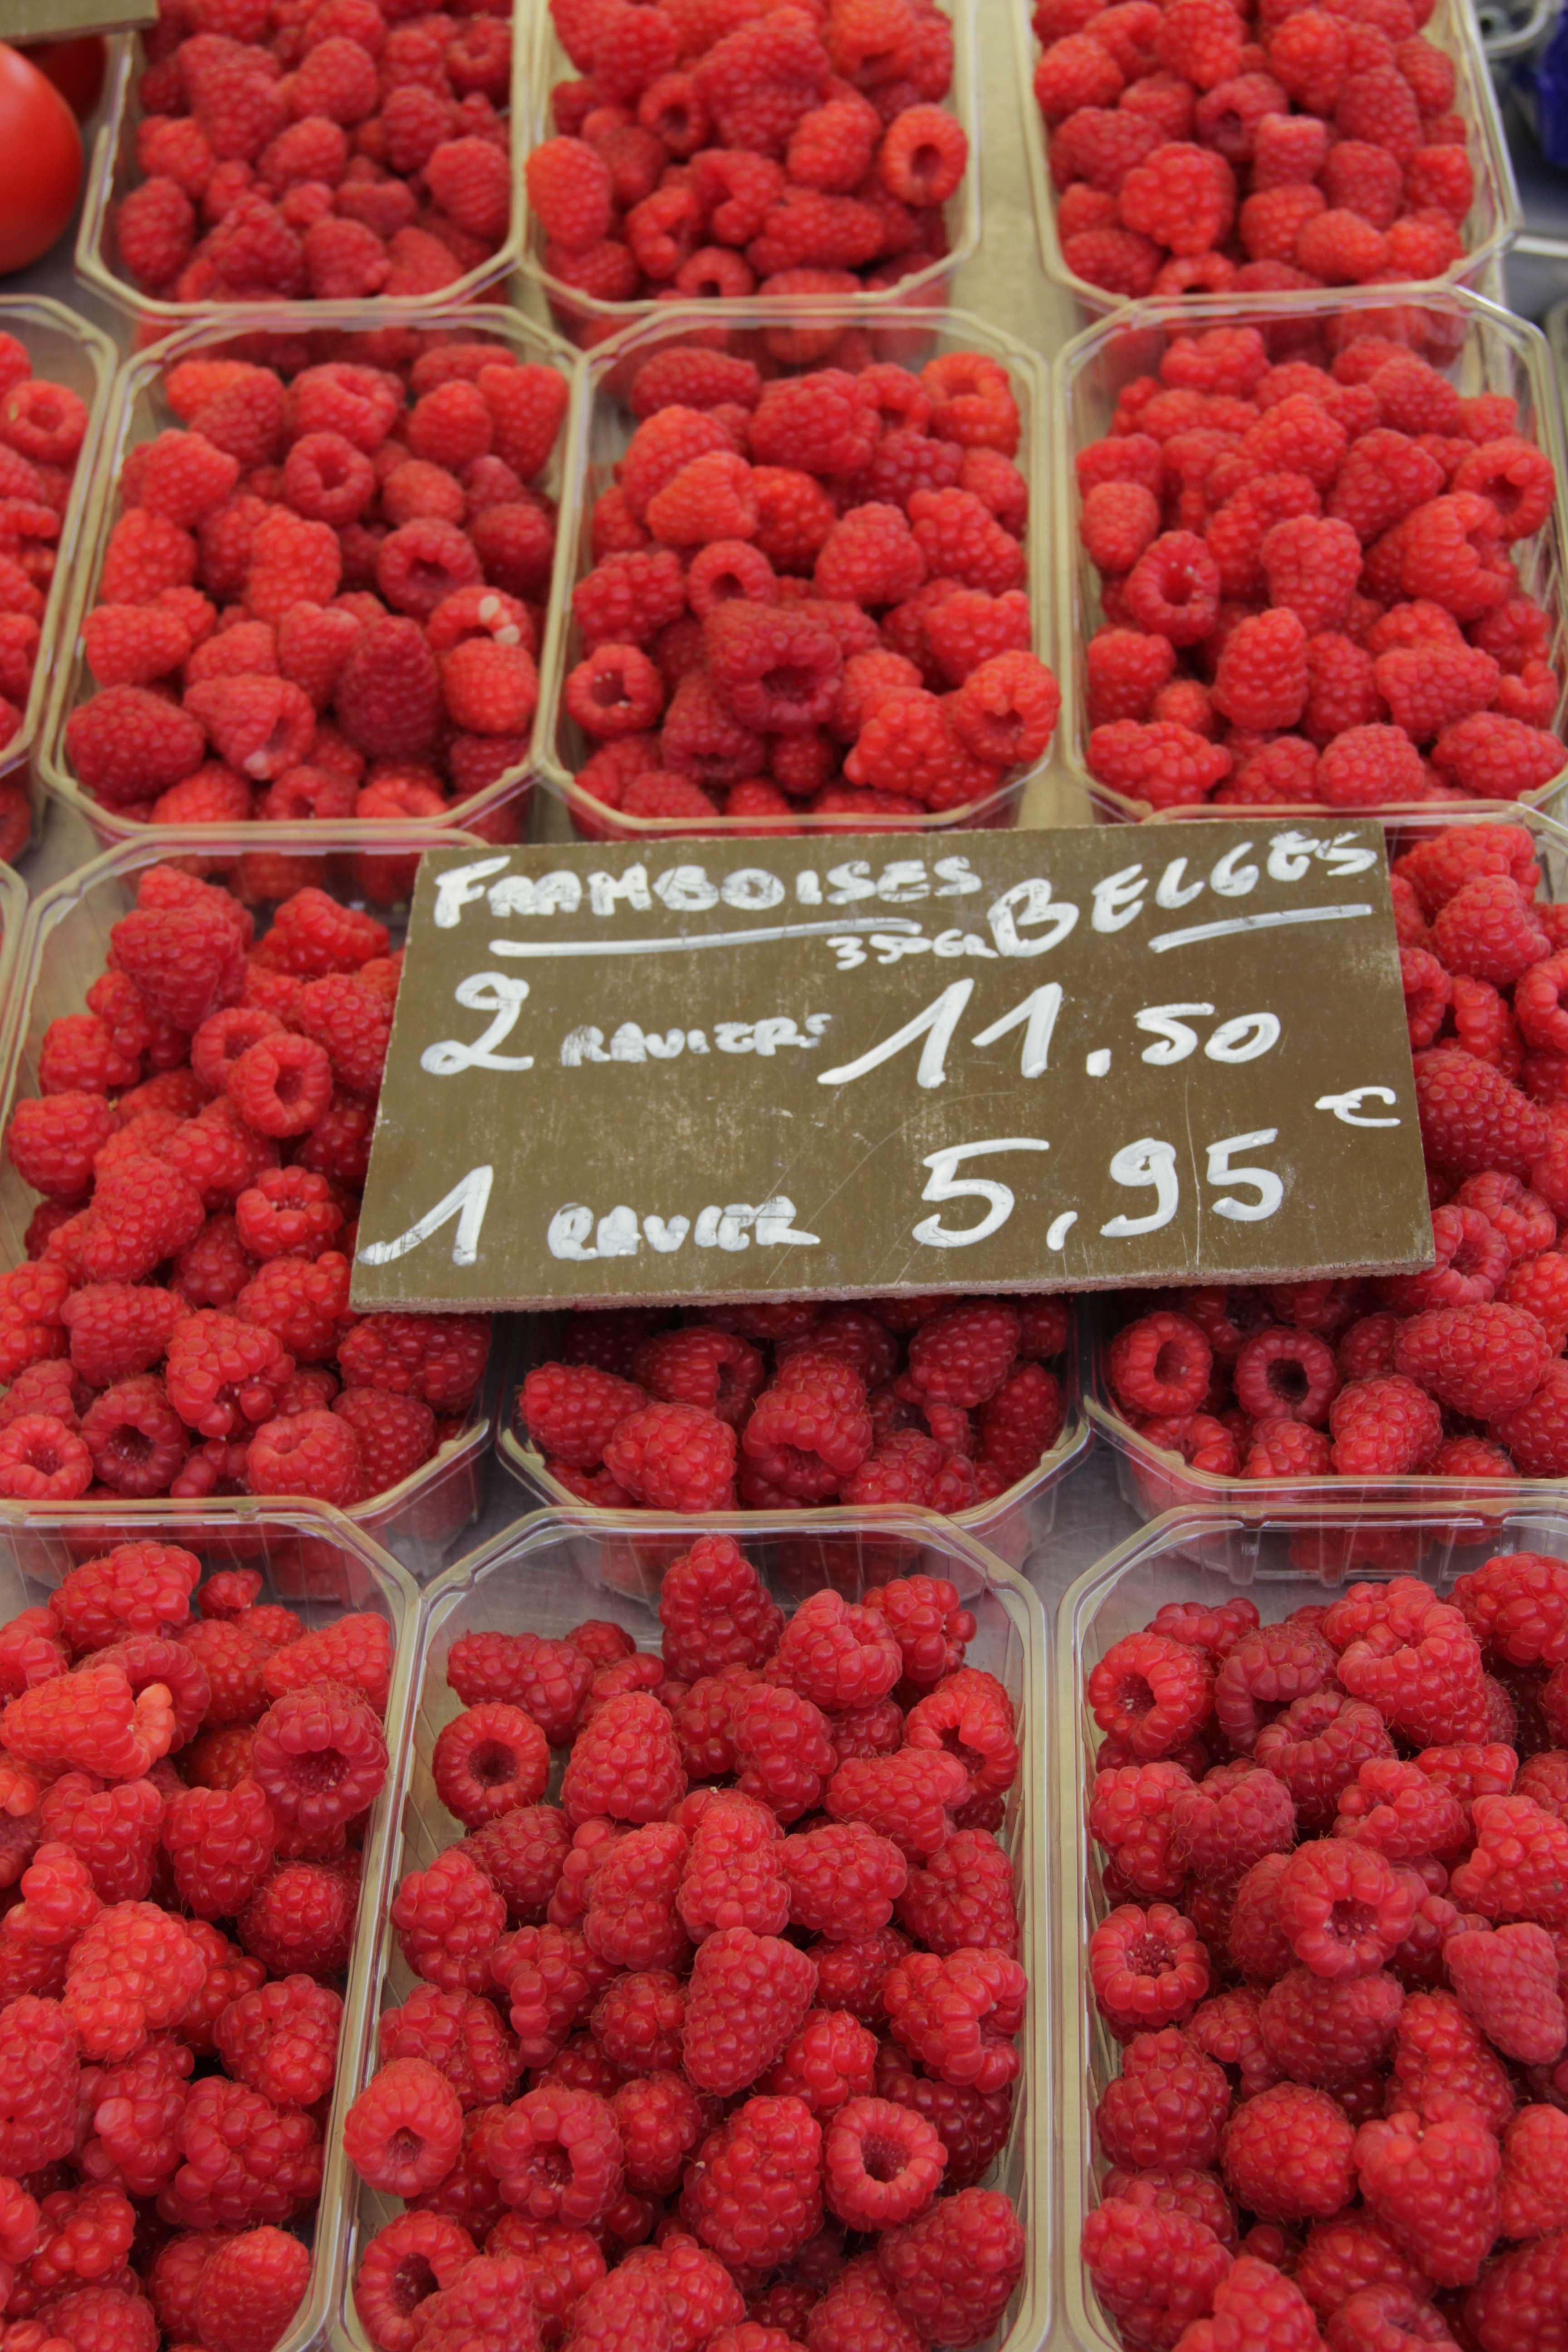
plant, raspberry, fruit, berry, flower, summer, food, red, produce, market, strawberry, strawberries, flowering plant, land plant